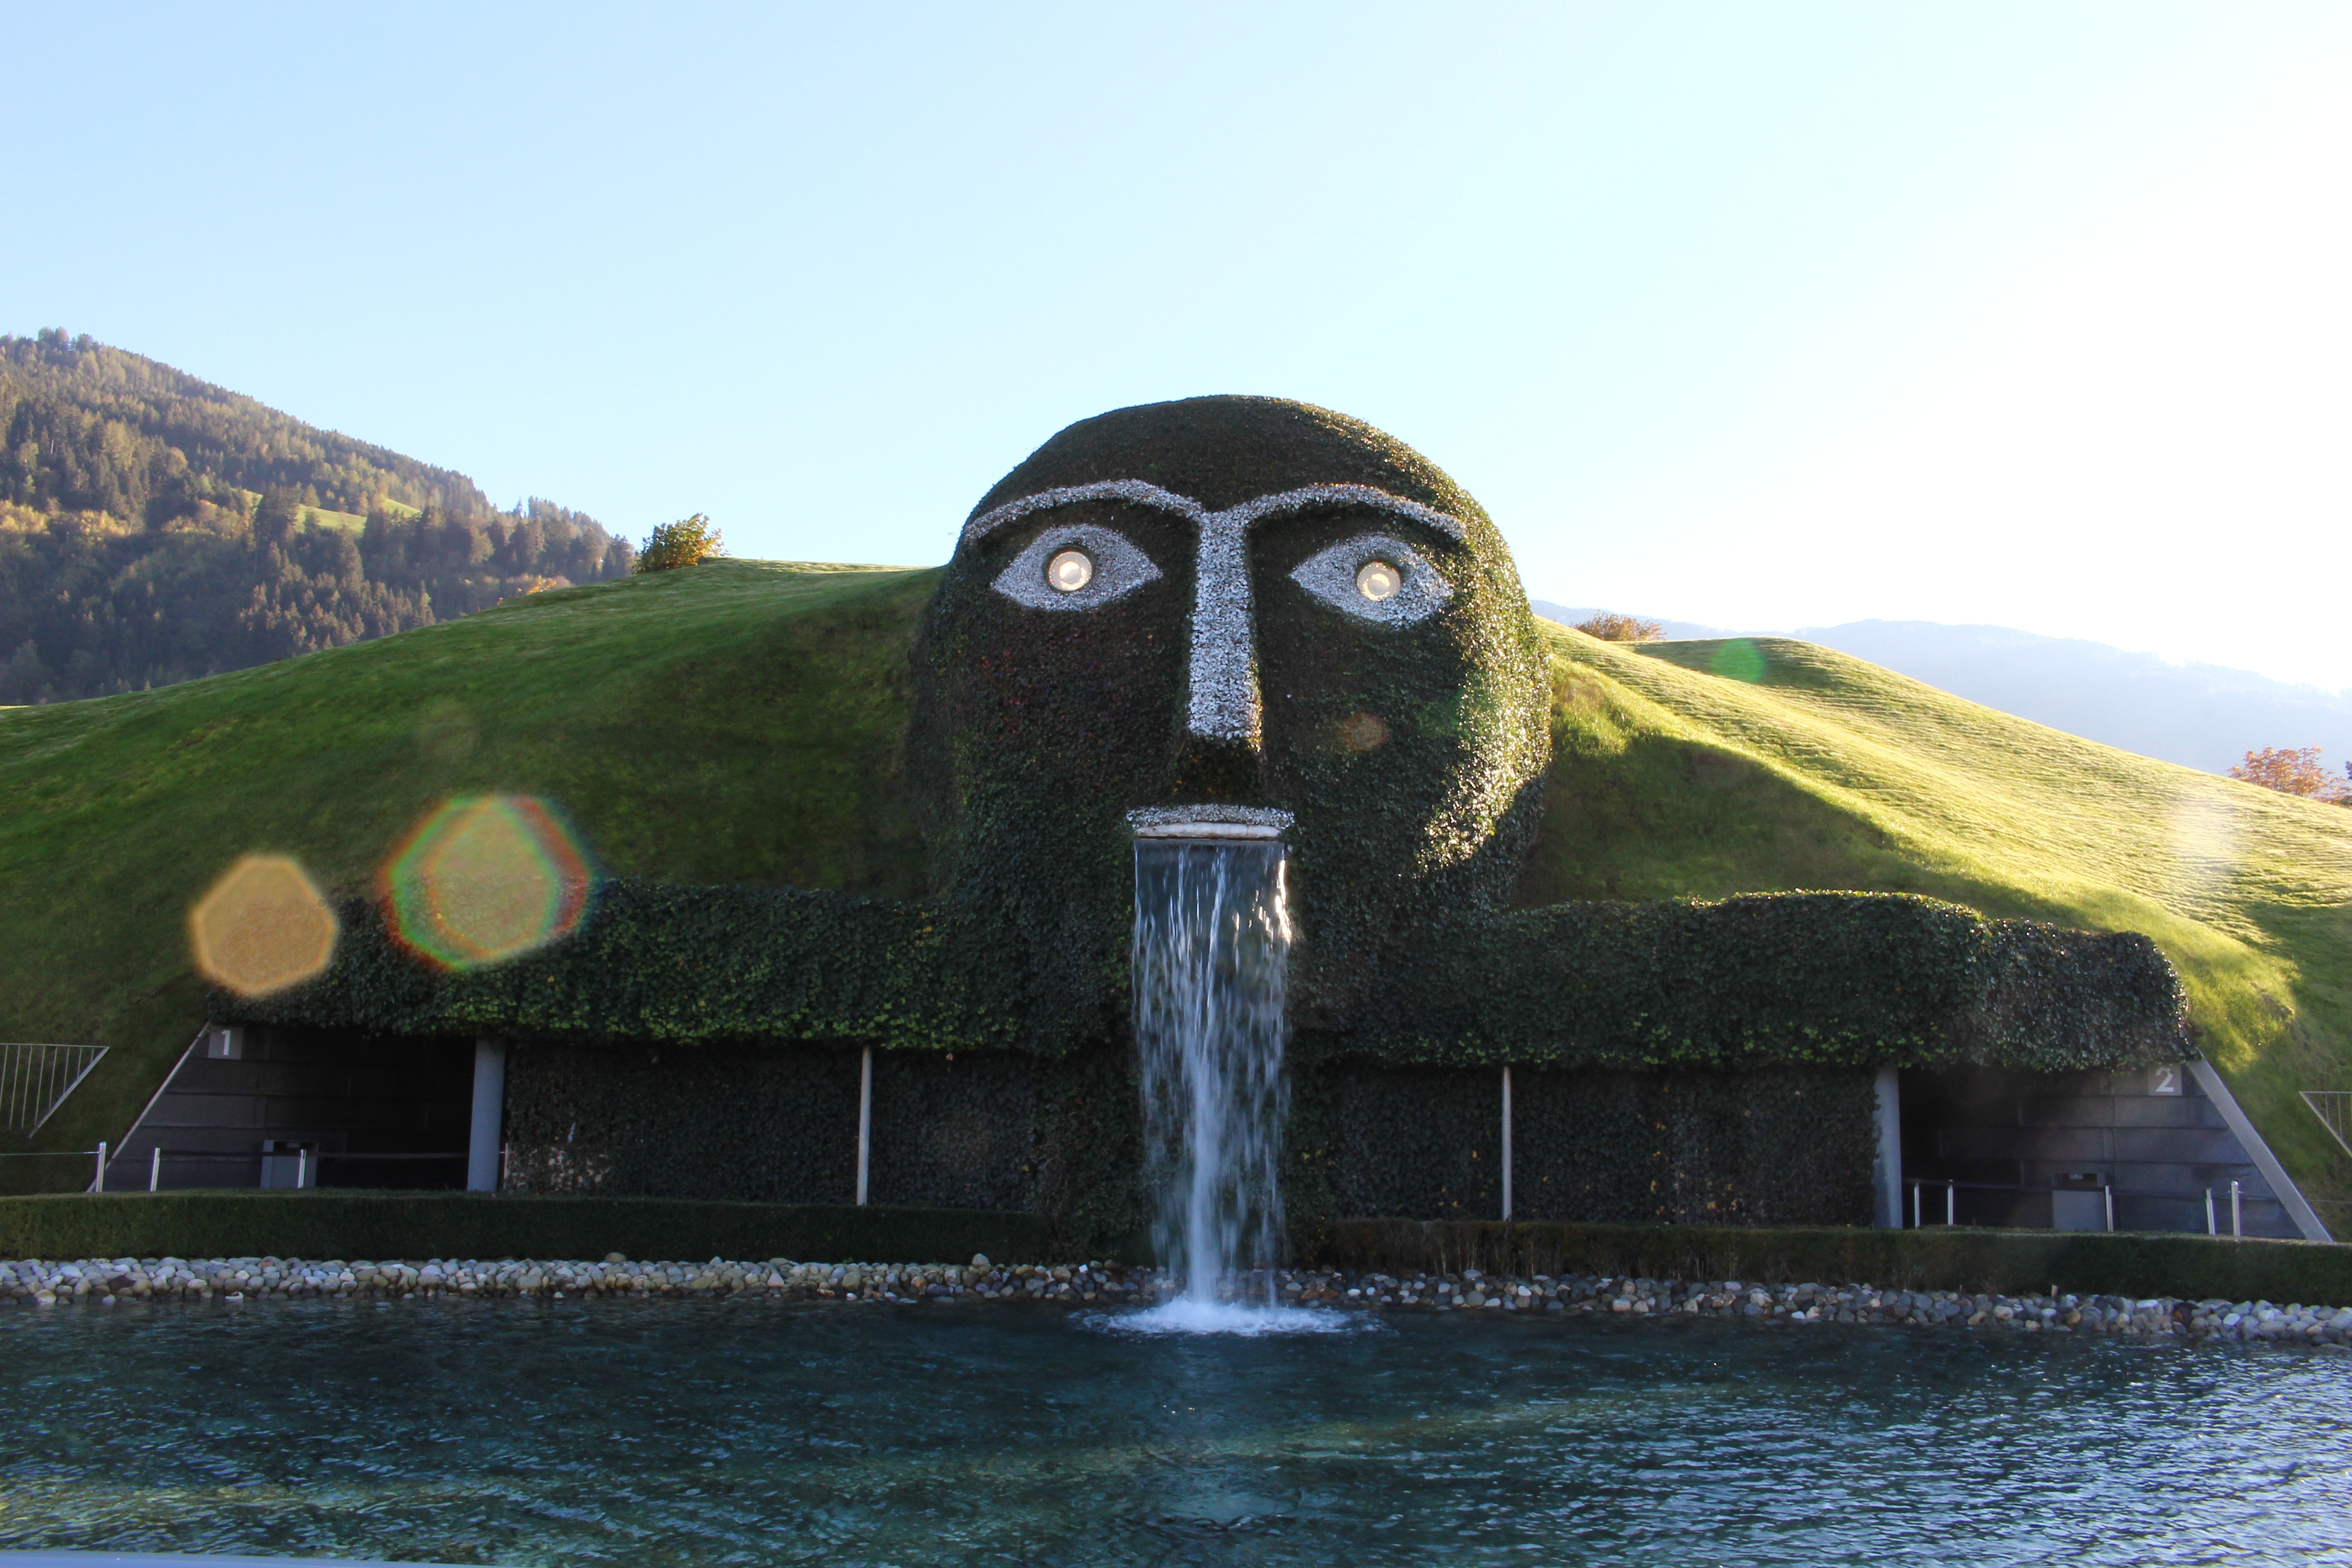
water, monument, austria, sculpture, tyrol, wattens